Reva Brooks

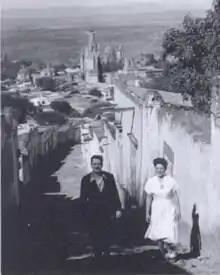
Leonard and Reva Brooks in San Miguel de Allende in 1948

Reva Brooks (May 1913 – 24 January 2004) was a Canadian photographer who did much of her work in and around San Miguel de Allende in Mexico.